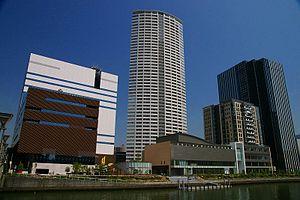
Fukushima-ku est l'un des 24 arrondissements d'Osaka au Japon.